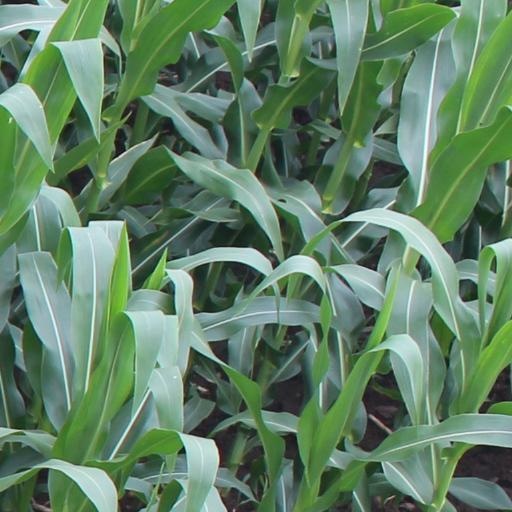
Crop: maize; corn